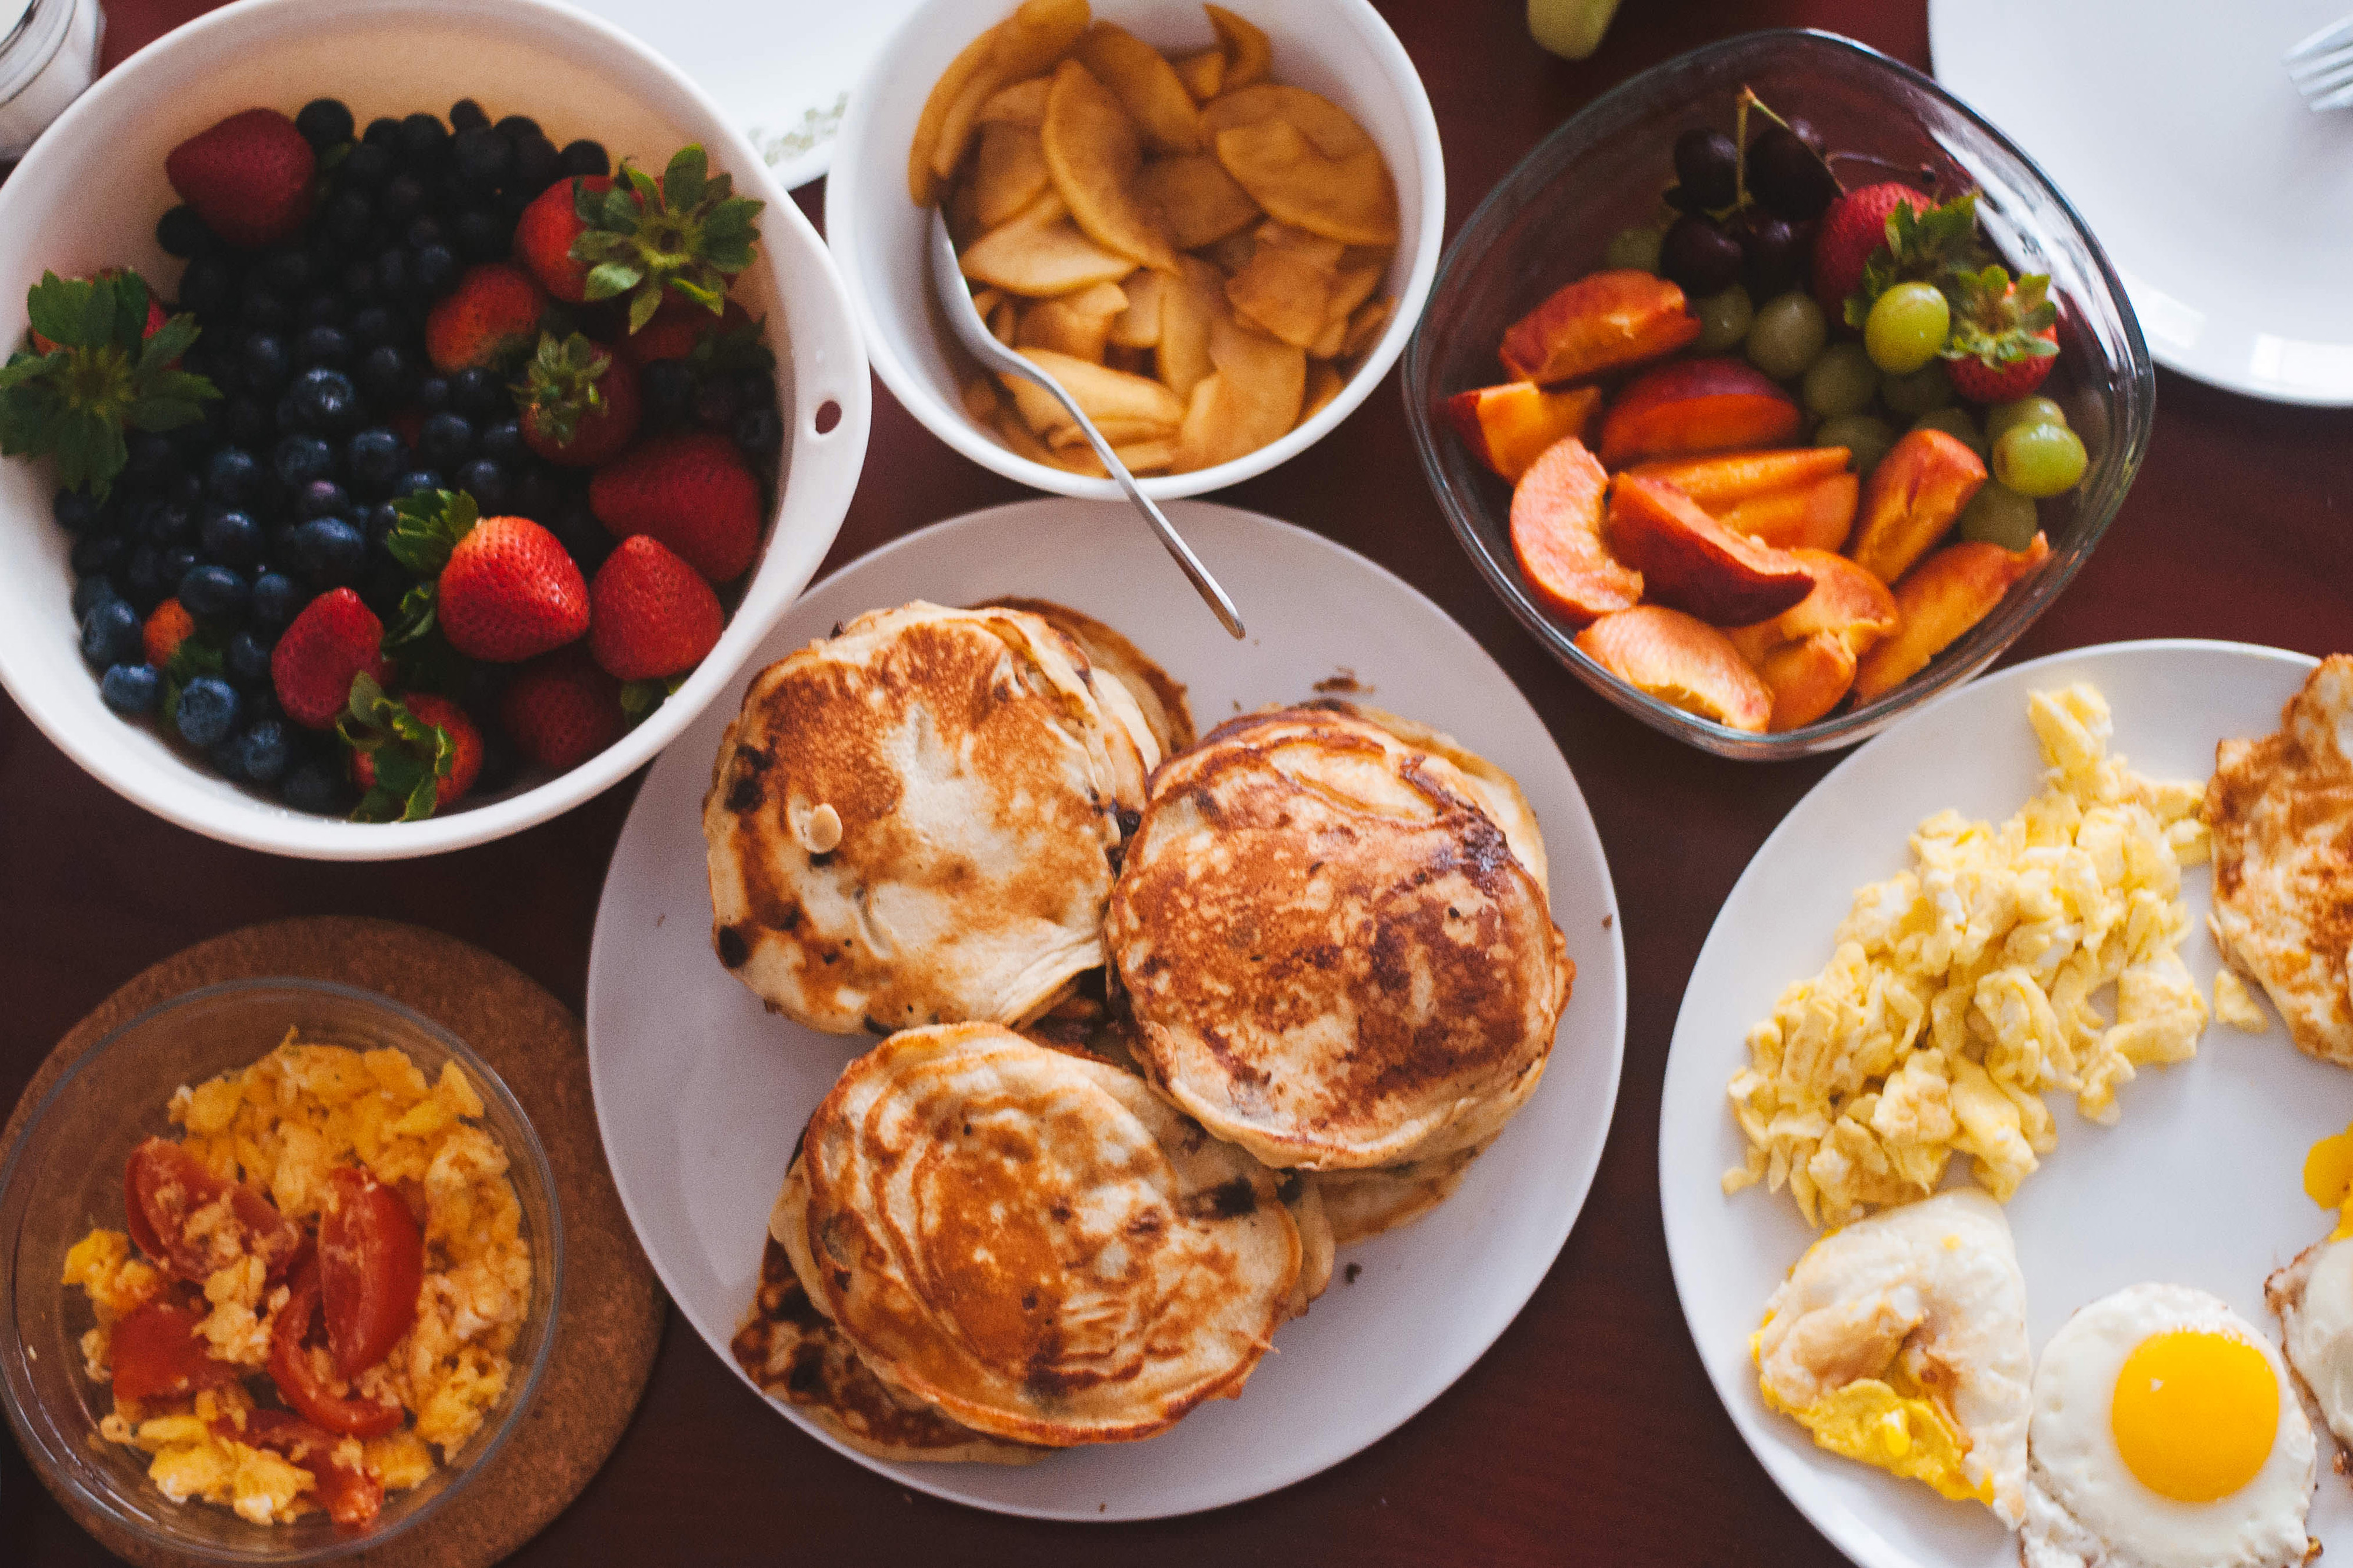
dish, food, cuisine, meal, brunch, ingredient, breakfast, lunch, full breakfast, comfort food, produce, staple food, vegetarian food, meze, supper, recipe, finger food, side dish, kids meal, junk food, fried food, appetizer, indian cuisine, russian food, dinner, Hawaiian food